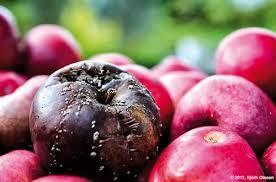
Label: apples